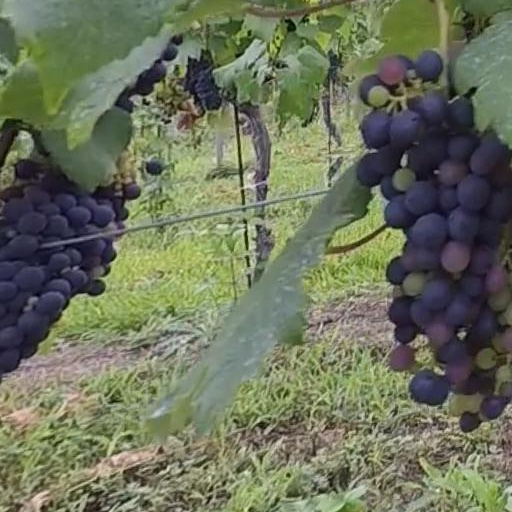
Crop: grape